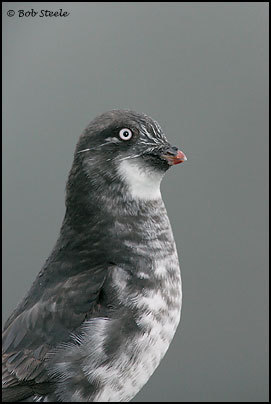
this bird has an orange bill and mostly grey plumage, with some white smattered along the belly, breast, and throat.
this is a grey bird with a white throat and a small pointy red beak.
the bird has a white and gray speckled belly and breast with a short orange bill.
this is a black bird with a white spotted belly and a white eye.
a bird with a grey head and white throat, the bill is short and pointed, with grey covering the rest of the body.
this bird is black with white and has a very short beak.
the bird is black and white with a red tip on the beak, the beak seems short for the size of the bird.
pretty bird sort dark gray white feather wing white breast red beaka gray bird with white throat and red small bill.
a large bird with a grey coloring.
Species: Least Auklet